Jaya Pita Jaya

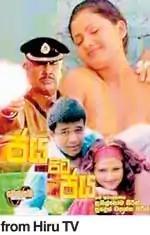
Film poster

Jaya Pita Jaya is a 2010 Sri Lankan Sinhala action thriller film directed by Sunil Soma Peiris. It stars Amisha Kavindi and Arjuna Kamalanath in lead roles along with Rex Kodippili and Cletus Mendis. Music composed by Keshan Perera. It is the 1165th Sri Lankan film in the Sinhala cinema.